April O'Neil (actress)

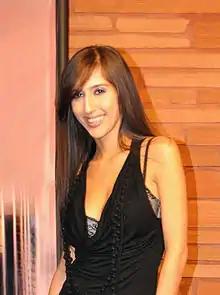
O'Neil at the 2011 AVN Awards

April O'Neil (born April 7, 1987) is an American pornographic actress.